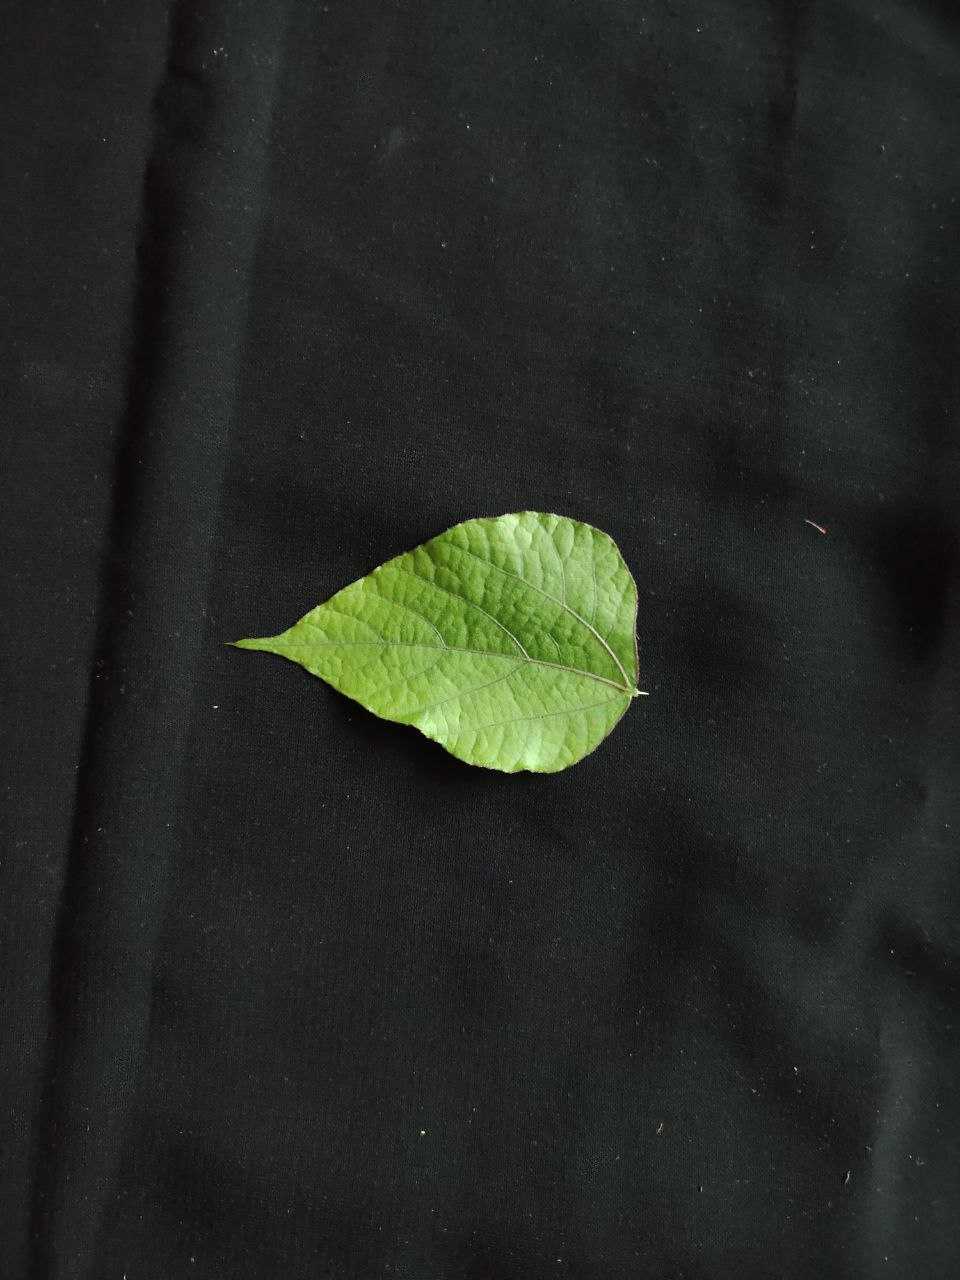
Crop: bean
Leaf condition: Fresh Leaf